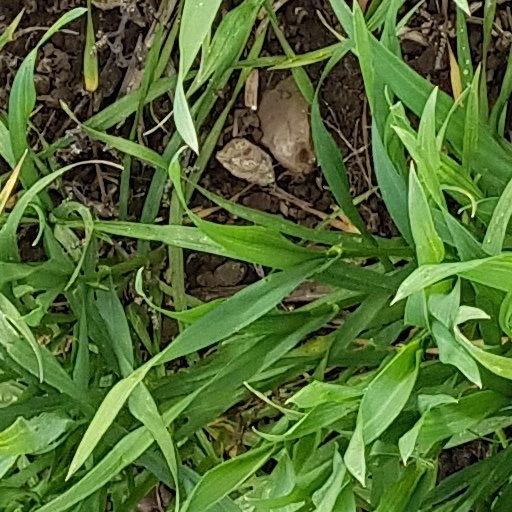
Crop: wheat